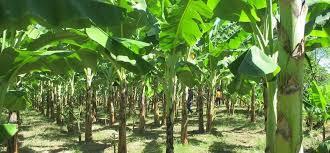
Miti mingi ya ndizi zilizopangwa kwa vitungo vizuri kwa mstari na chini yao imekatwa nyasi vilivyo imefanya vizuri sana inakuwa vimekunywa maji mingi na iko tayari kumea kutoa ndizi.